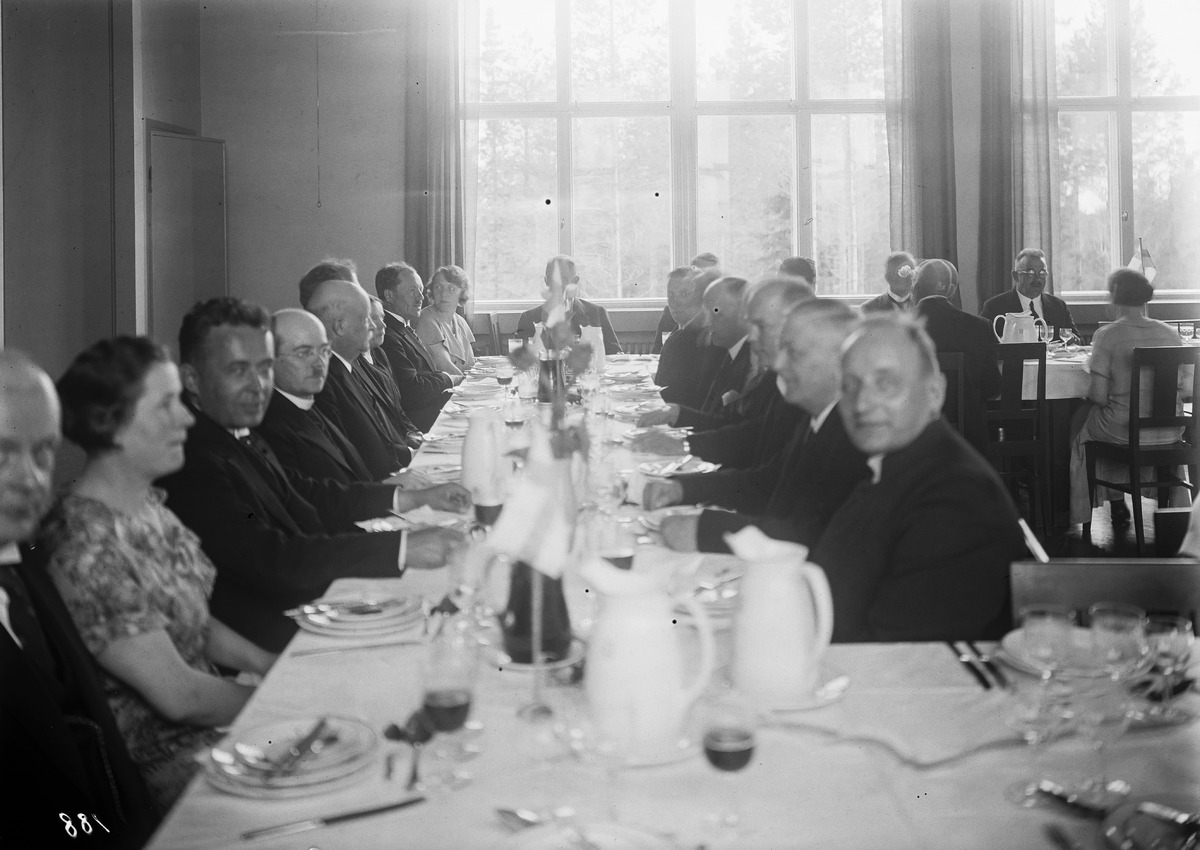
Päivärinteen parantolan vihkiäisjuhla
The inauguration party of Päivärinne sanitarium
sisällön kuvaus: Päivärinteen parantolan vihkiäisjuhlasta 6.6.1932. content description: The inauguration party of Päivärinne sanitarium on June 6, 1932.
Vuosi: 1932
Paikka: Suomi, Oulu, Suomi, Pohjois-Pohjanmaa, Oulu
Aiheet: Päivärinteen parantola; Oulun seudun keuhkotautiparantola; ryhmäkuva; parantolat; avajaiset; sanitarium; inaugurations; openings